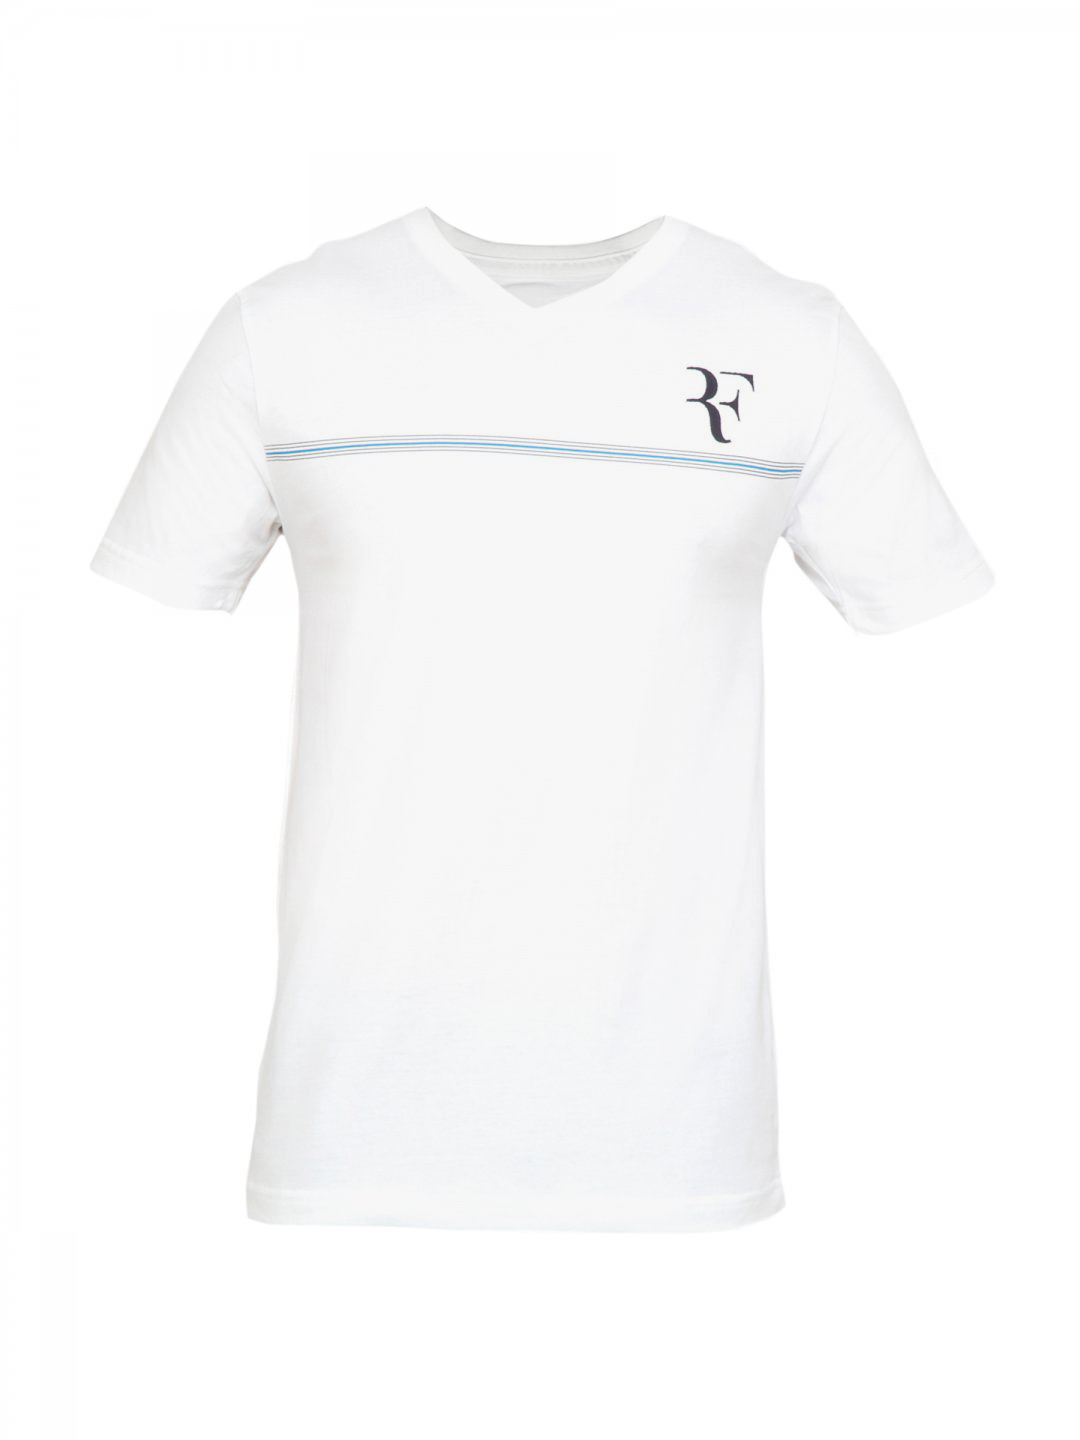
Nike Men White T-shirt
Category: Apparel / Topwear / Tshirts
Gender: Men
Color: White
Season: Fall 2011
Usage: Sports